Geological deformation of Iceland

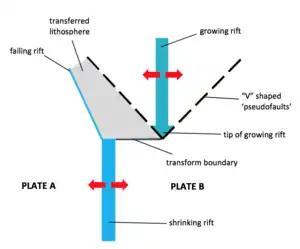
Propagating rift mechanism as mentioned in the text. While this applies to the southern EVZ in a north-to-south orientation in Iceland, the shrinking rift label is likely inaccurate in the Iceland context as it is discontinuous. The area in gray is analogous to the Hreppar microplate, and the transform boundary is the SISZ.

The Eastern volcanic zone (EVZ) is located in south-east Iceland and has high volcanic activity. It connects to the SISZ and NVC in its western and northern ends respectively. Seismic activity focuses in the Vatnajökull Glacier area which is the accepted location of the Icelandic hot spot. The EVZ started forming between 1.5 and 3 million years ago as a result of NVZ southward propagation. It is the eastern boundary of the Hreppar microplate.